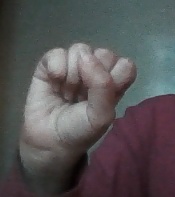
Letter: saad